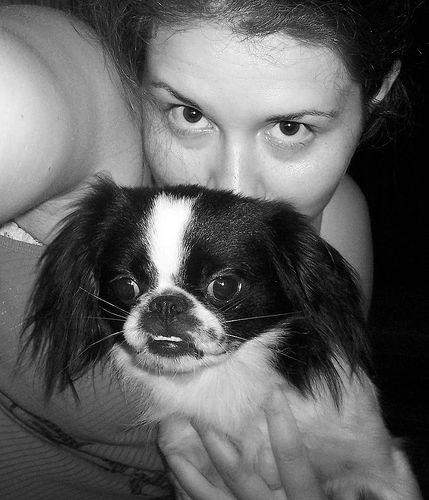
Breed: japanese chin